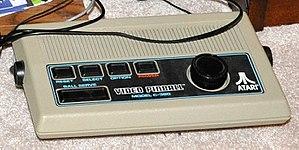
La Video Pinball est une console de jeux vidéo dédiée, sortie en 1978. Conçue par Atari Inc. en tant que borne d'arcade puis comme console de salon.
Cet article présente une liste non exhaustive de consoles de jeux vidéo de première génération. Plus de 900 y sont répertoriées.